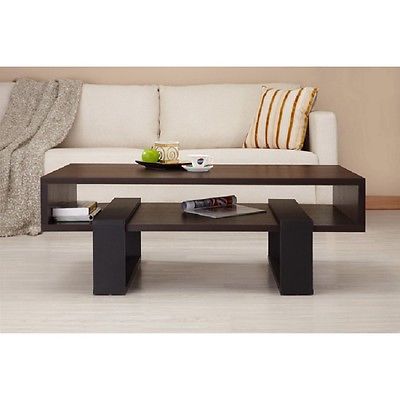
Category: table